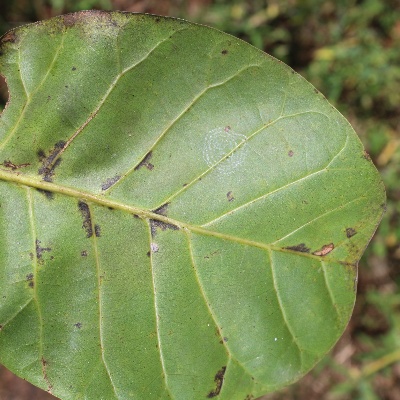
Crop: Cashew
Condition: anthracnose